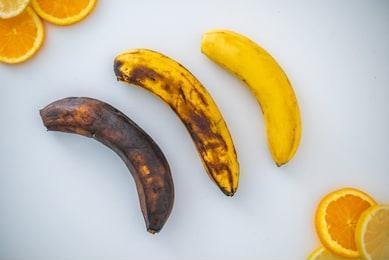
Label: banana